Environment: real
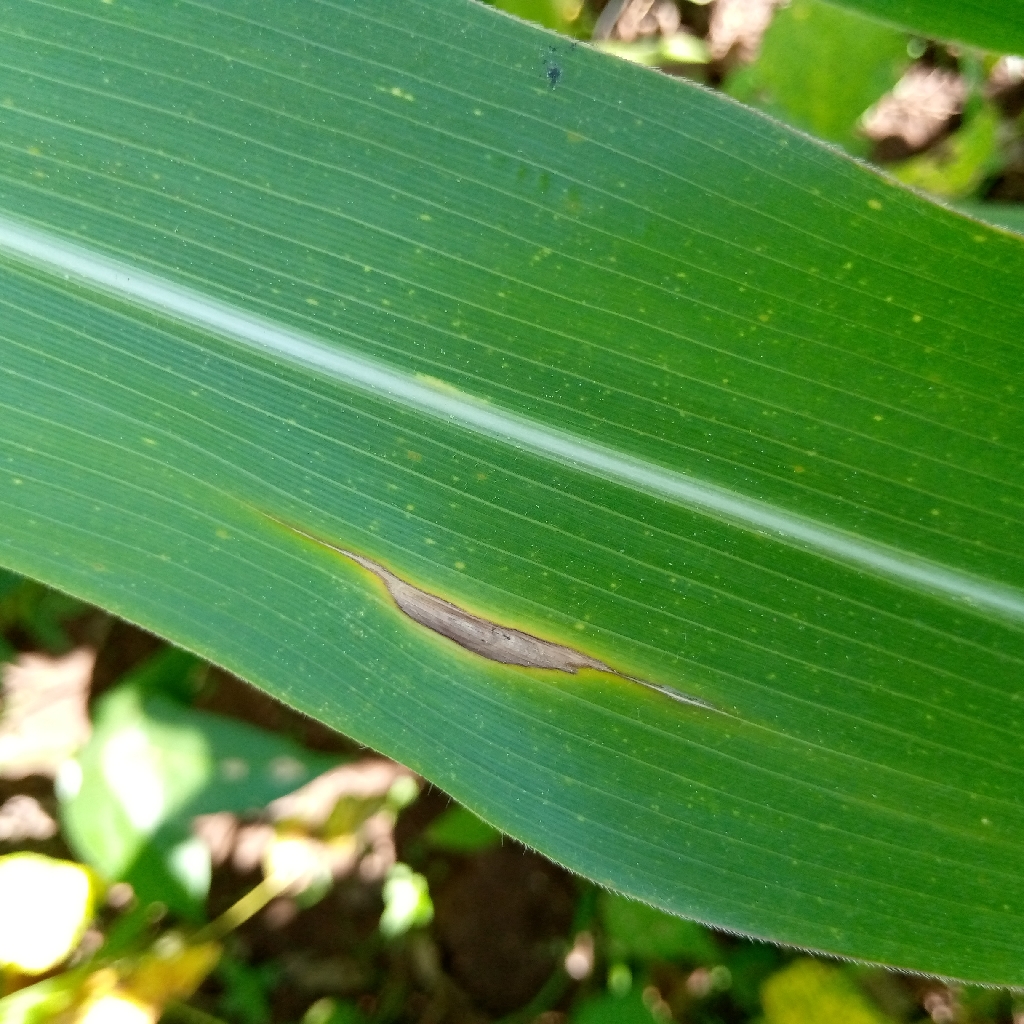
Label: northern_corn_leaf_blight